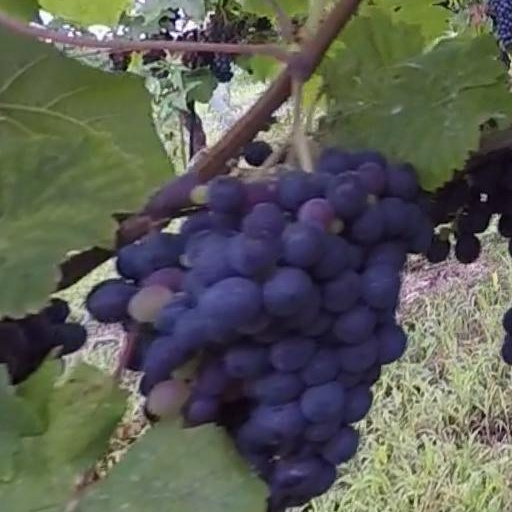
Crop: grape